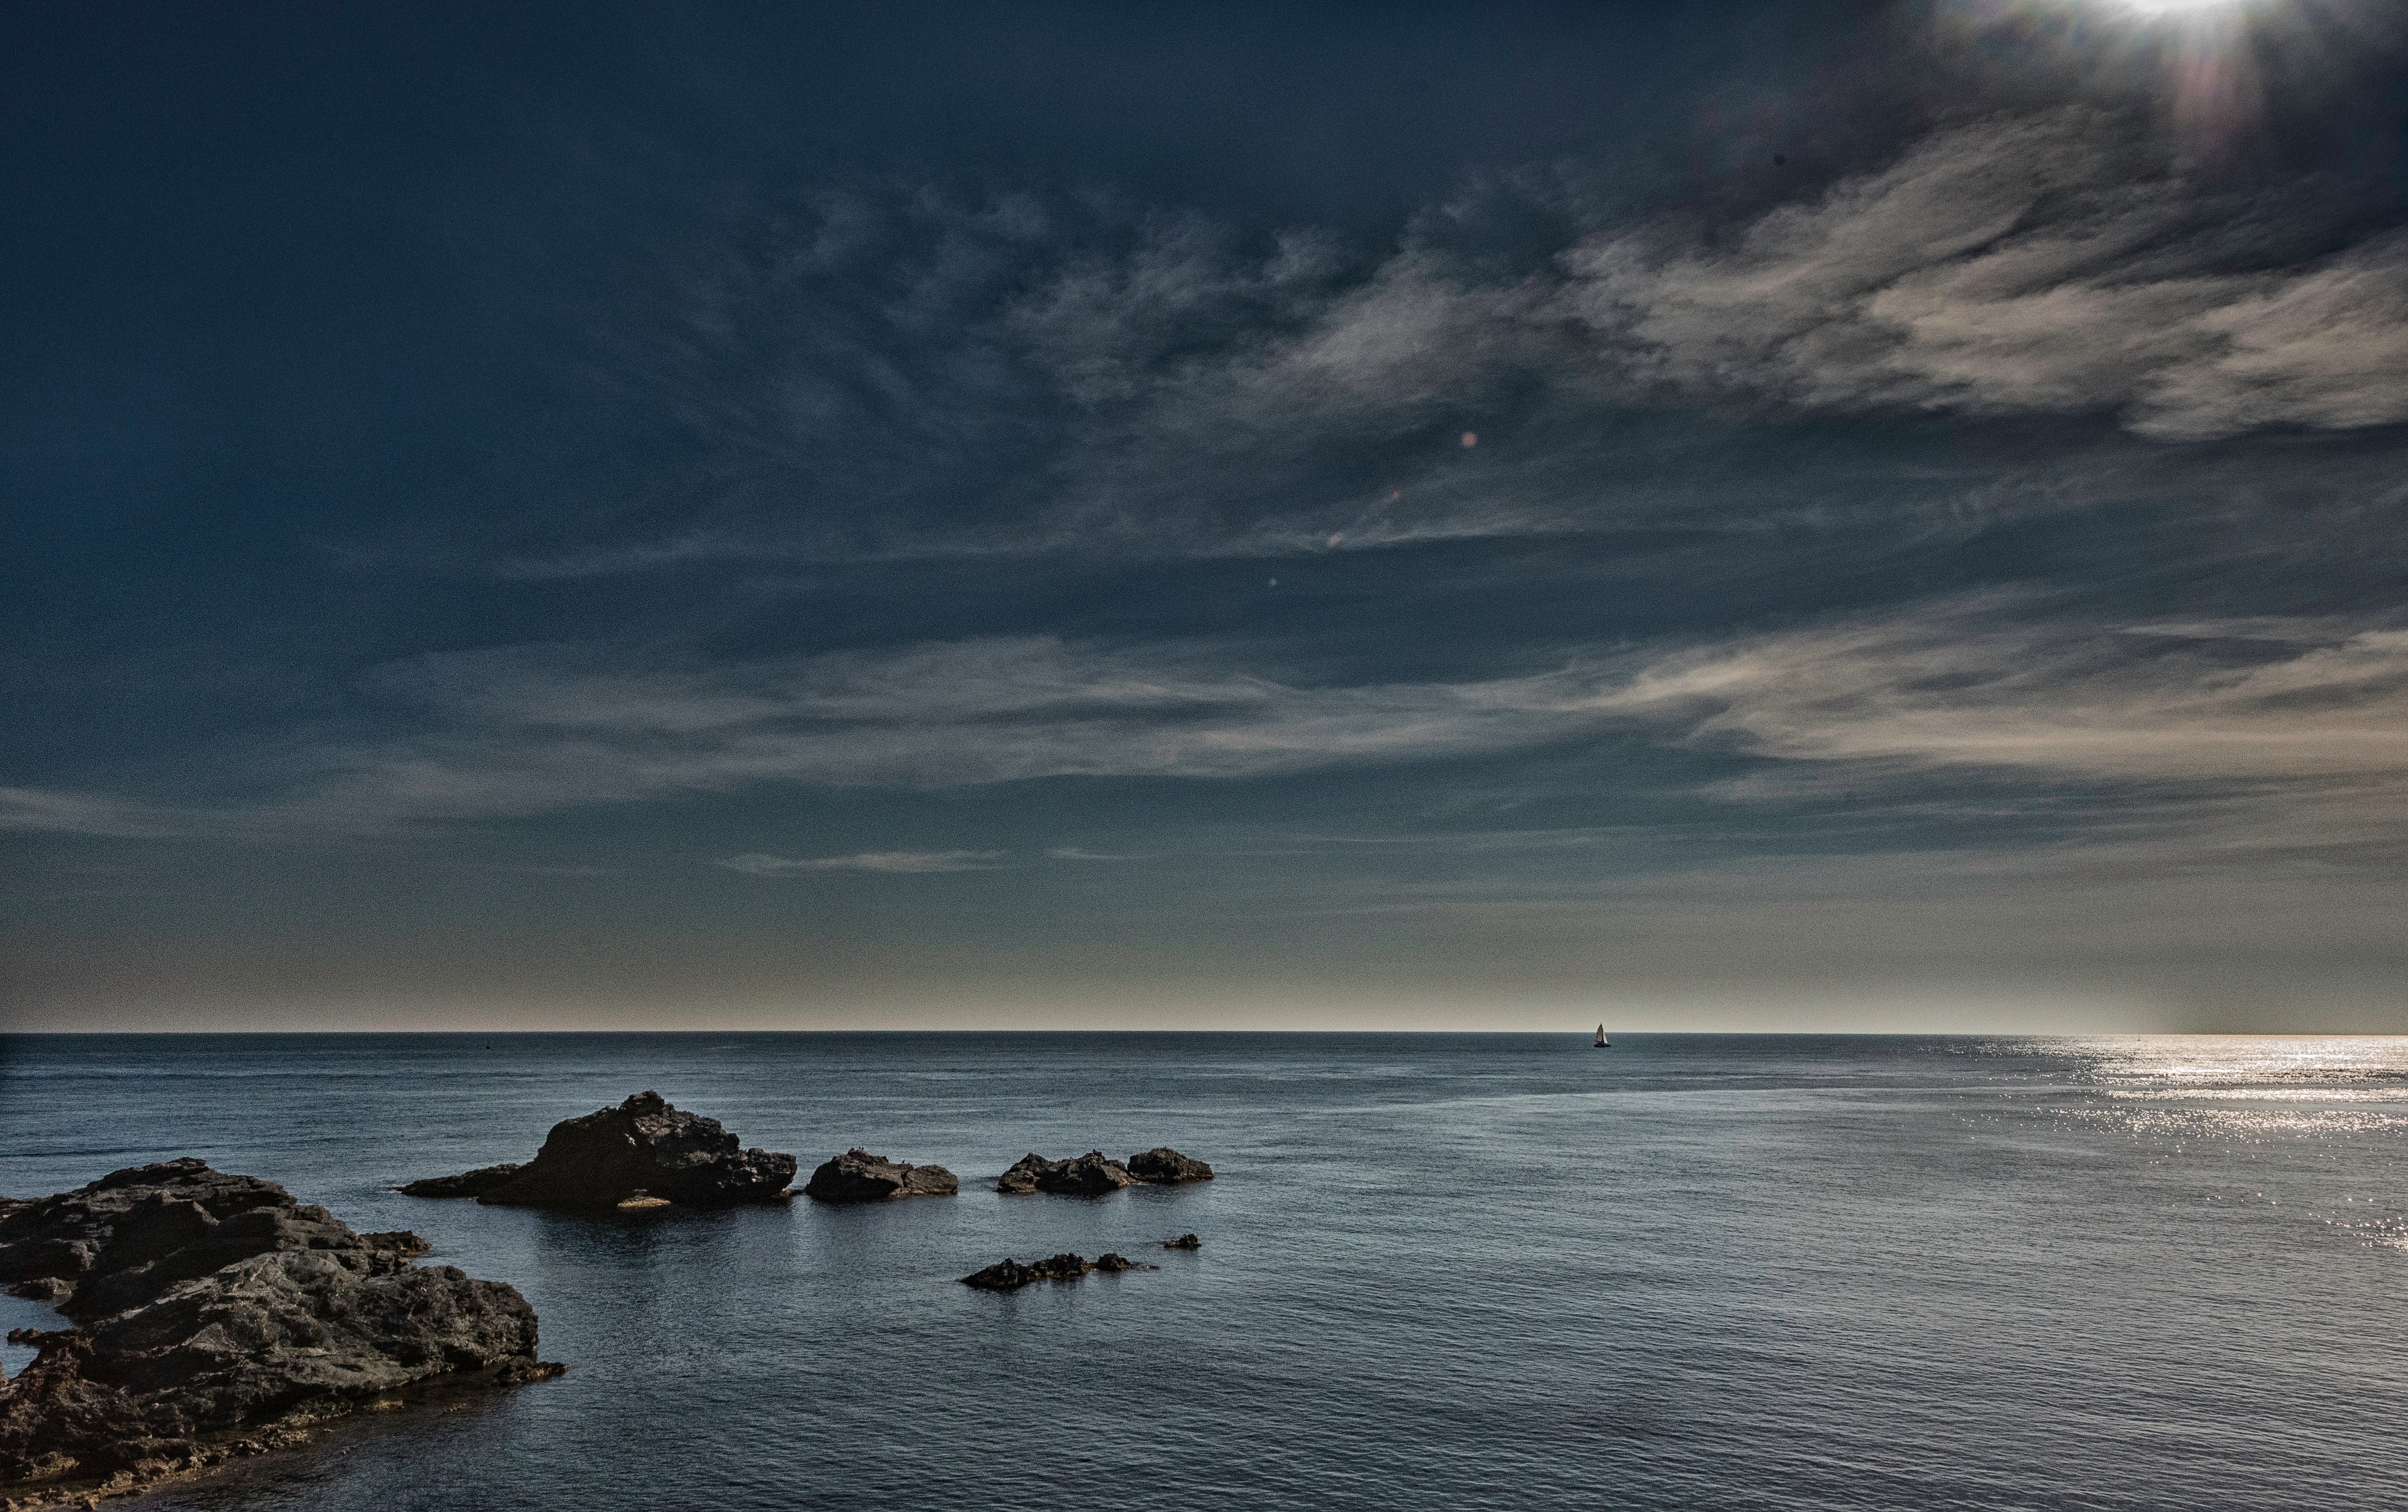
beach, sea, coast, sand, rock, ocean, horizon, cloud, sky, sunrise, sunset, sunlight, morning, shore, wave, dawn, dusk, evening, bay, body of water, meteorological phenomenon, atmospheric phenomenon, wind wave